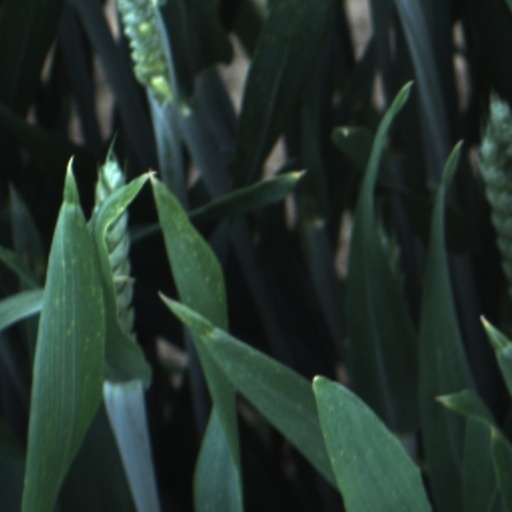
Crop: wheat